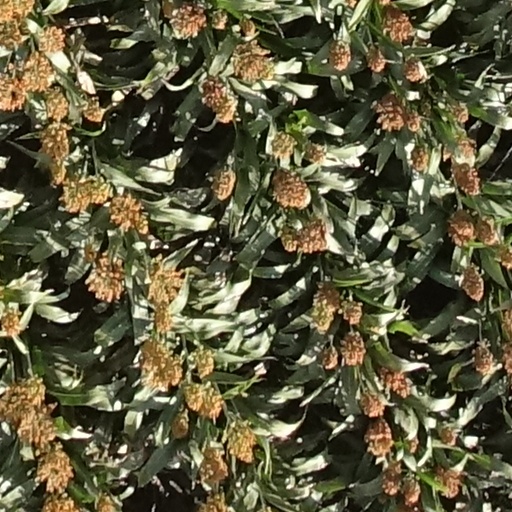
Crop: sorghum